Dudleya brevifolia

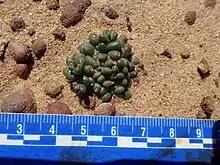

This species is unique as the smallest member of the "Dudleya". It is characterized by the ultimate leaf reduction in the genus, having the smallest and most divergent leaf type, which are often almost buried in the soil and connected to the stem by long petioles. This species is neotenous, with the adult leaves essentially remaining unchanged from the juvenile leaves.